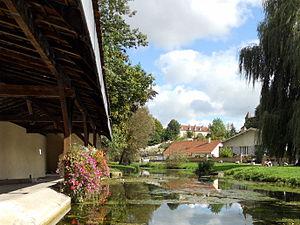
Photographie de l'Ignon
Marcilly-sur-Tille est une commune française située dans le département de la Côte-d'Or en région Bourgogne-Franche-Comté.
L'Ignon est une rivière du nord-est de la France. C'est un affluent de la Tille, donc un sous-affluent de la Saône et du Rhône.